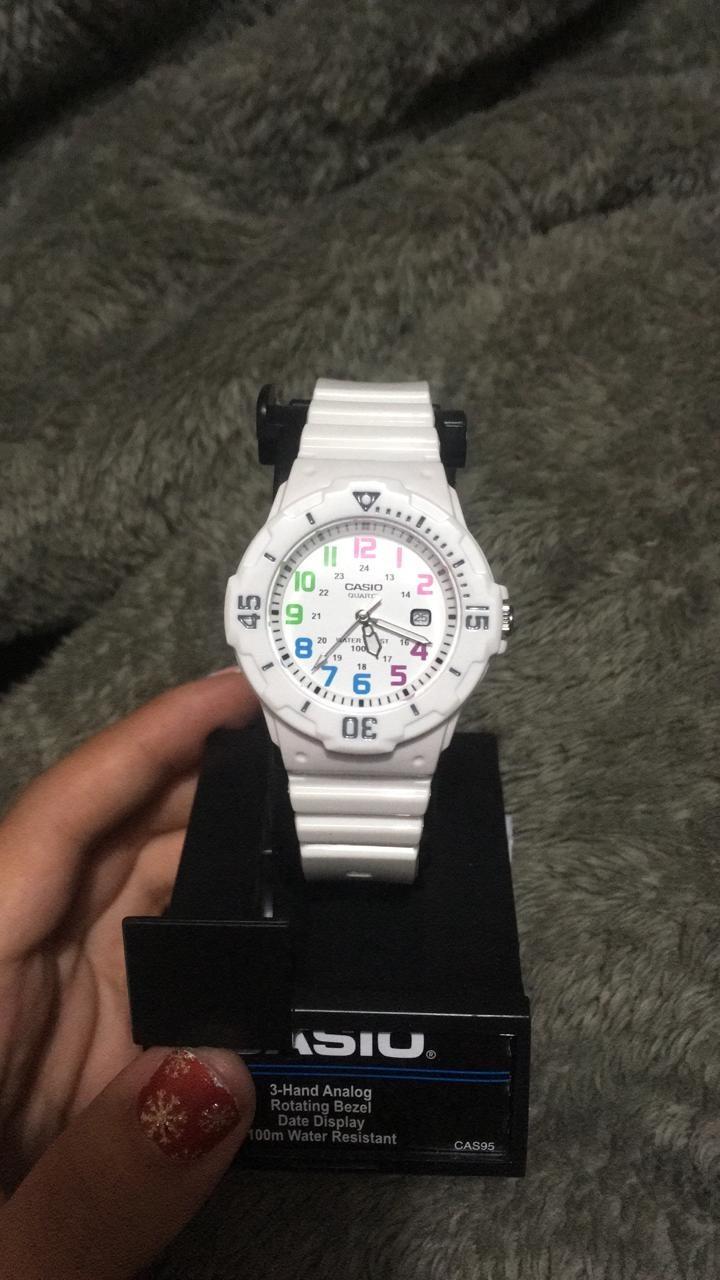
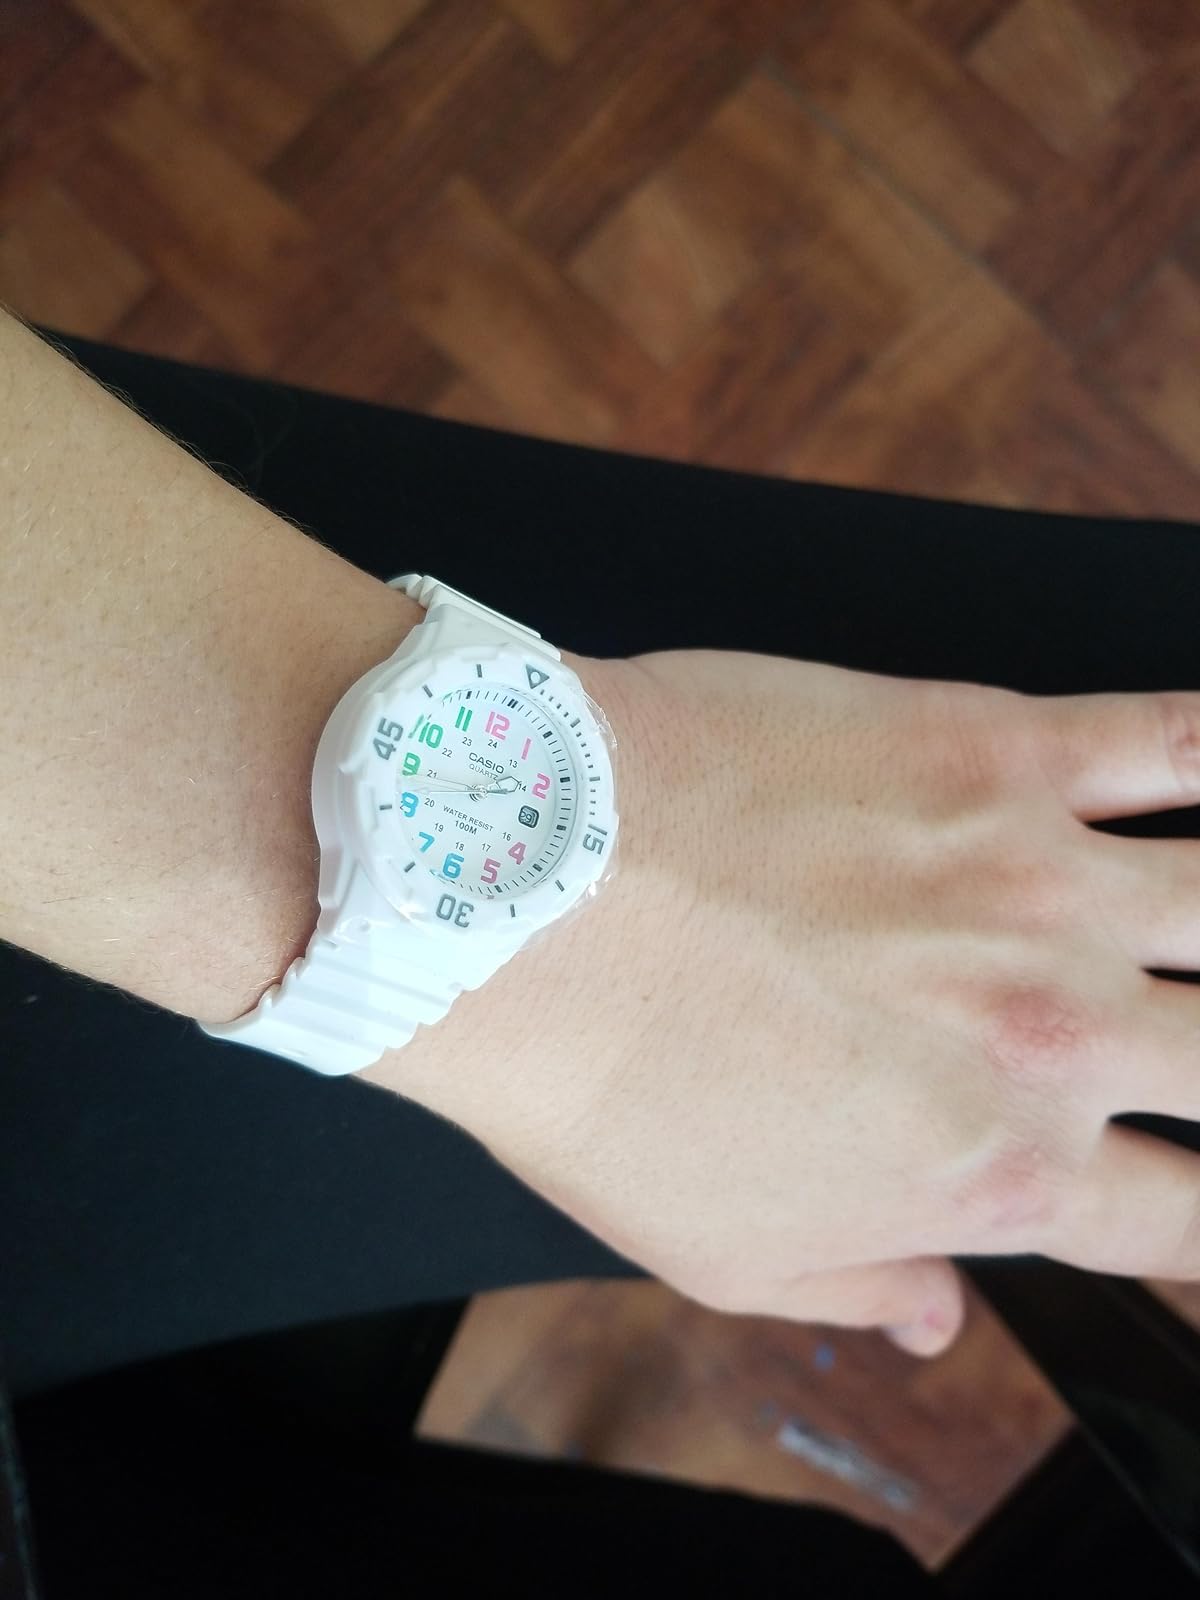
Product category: accessories_watch
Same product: yes